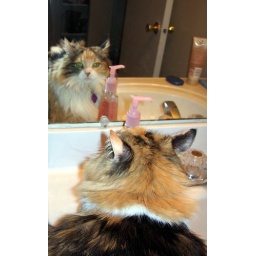
Maddie admires herself in the bathroom mirror